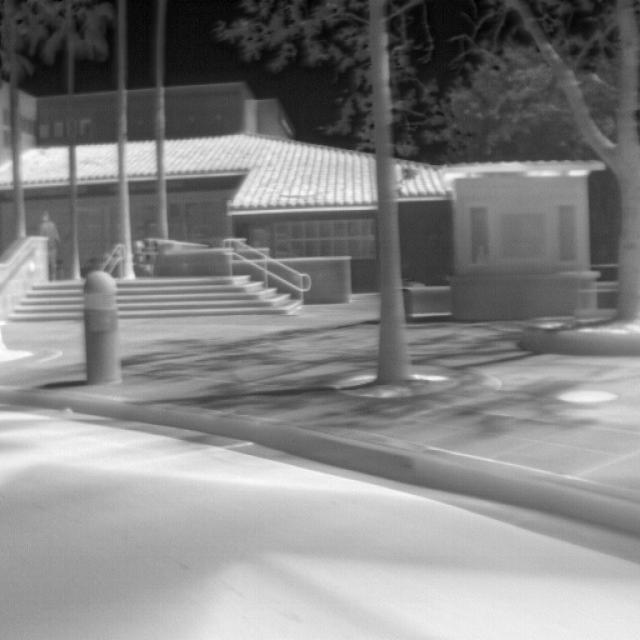
Detected objects:
label: person